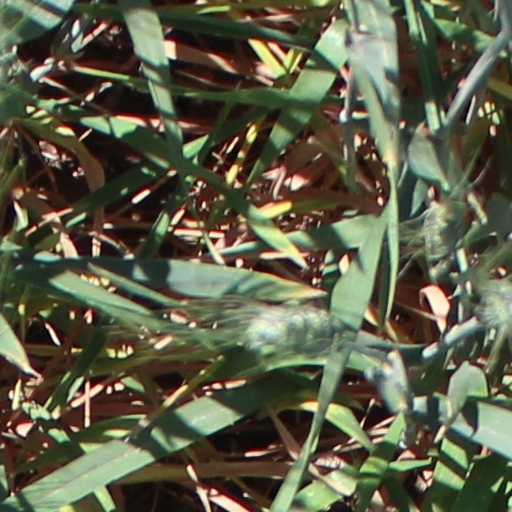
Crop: wheat